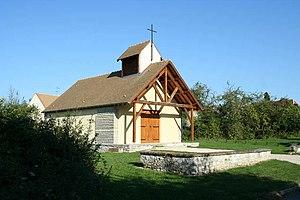
Mulcent est une commune française située dans le département des Yvelines en région Île-de-France.